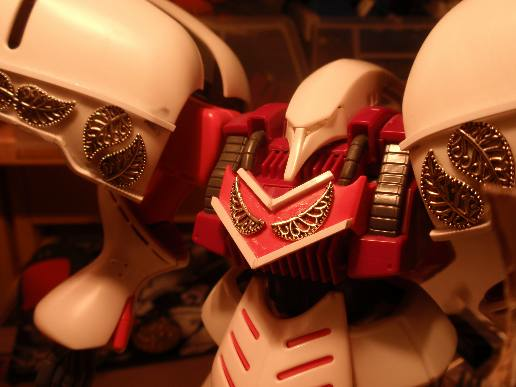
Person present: No